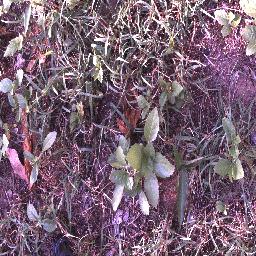
Label: snake_weed